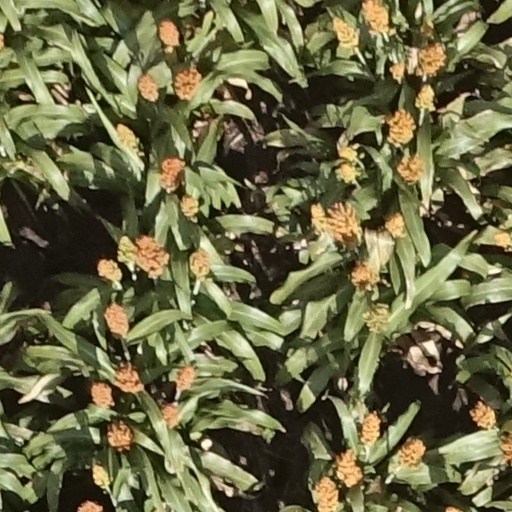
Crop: sorghum